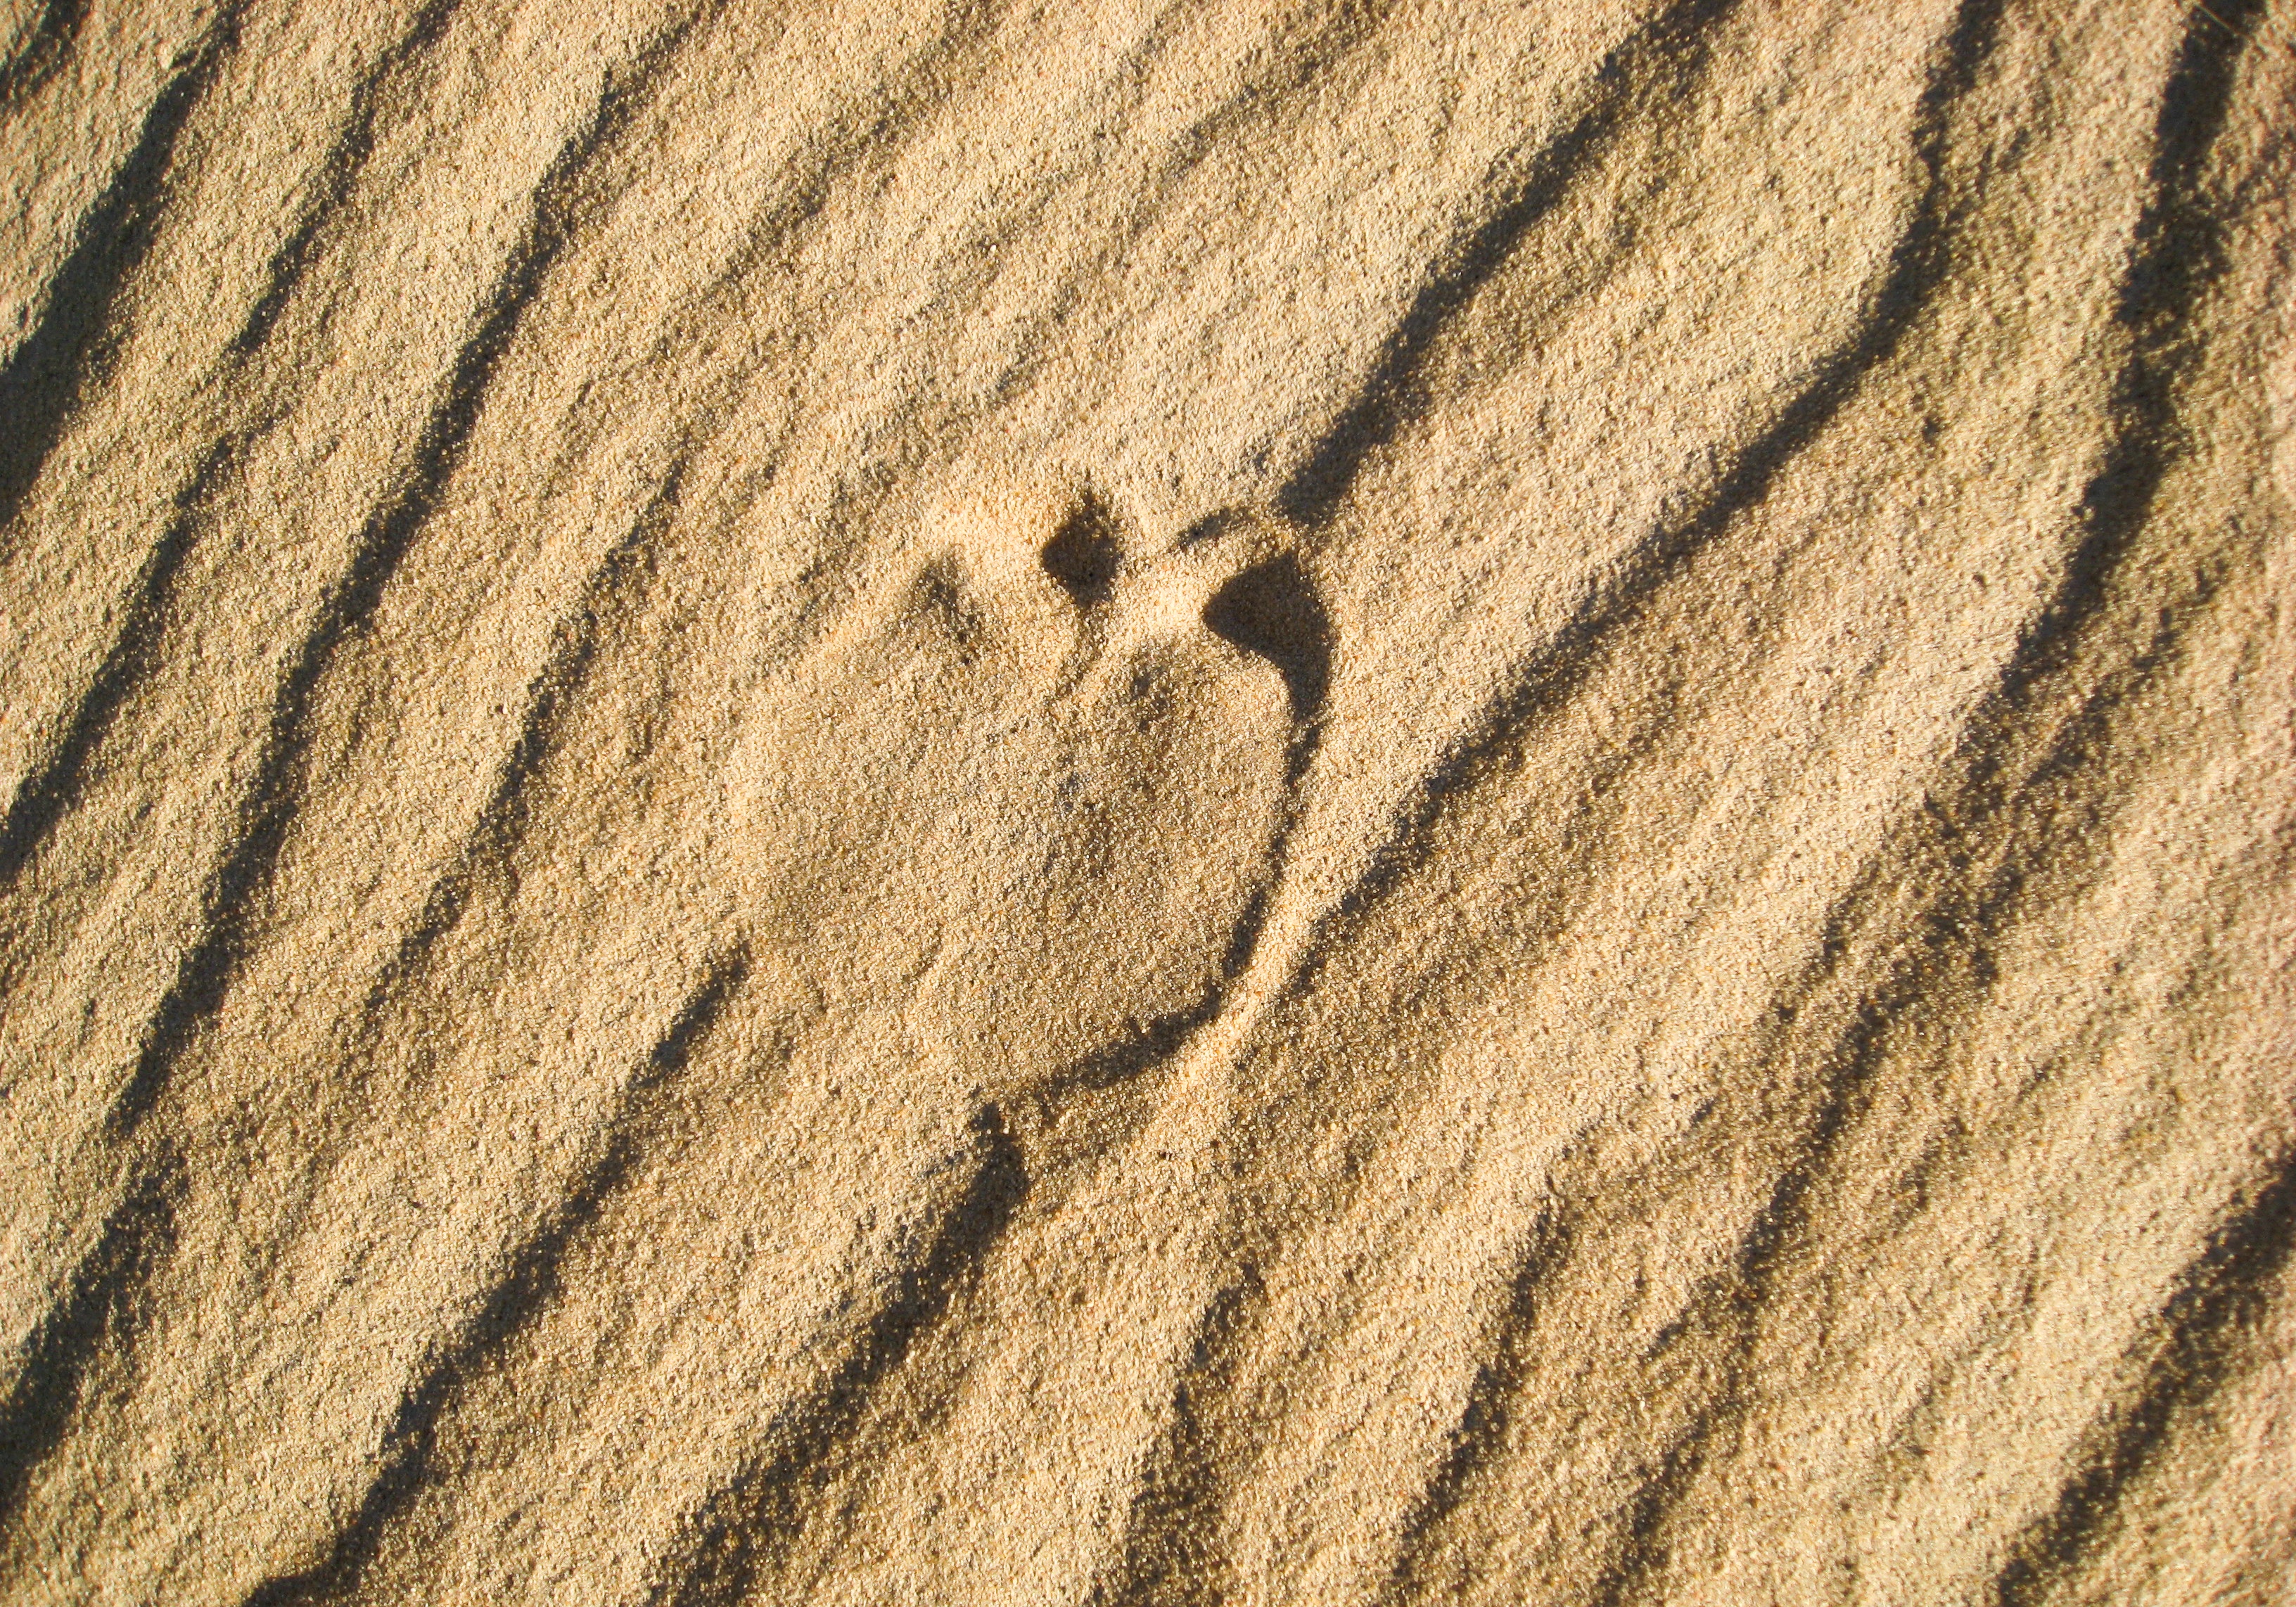
sand, rock, wood, texture, desert, footprint, soil, material, dromedary, close up, trace, geology